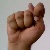
The image shows a hand gesture representing the letter 'T' in Indian Sign Language.